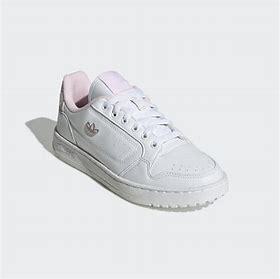
Brand: Adidas
Model: NY 90